Belp Castle

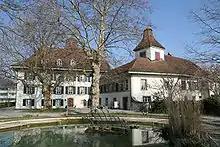
Belp Castle

Belp Castle is a castle in the municipality of Belp in the canton of Bern in Switzerland.